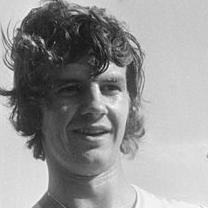
Age: 21